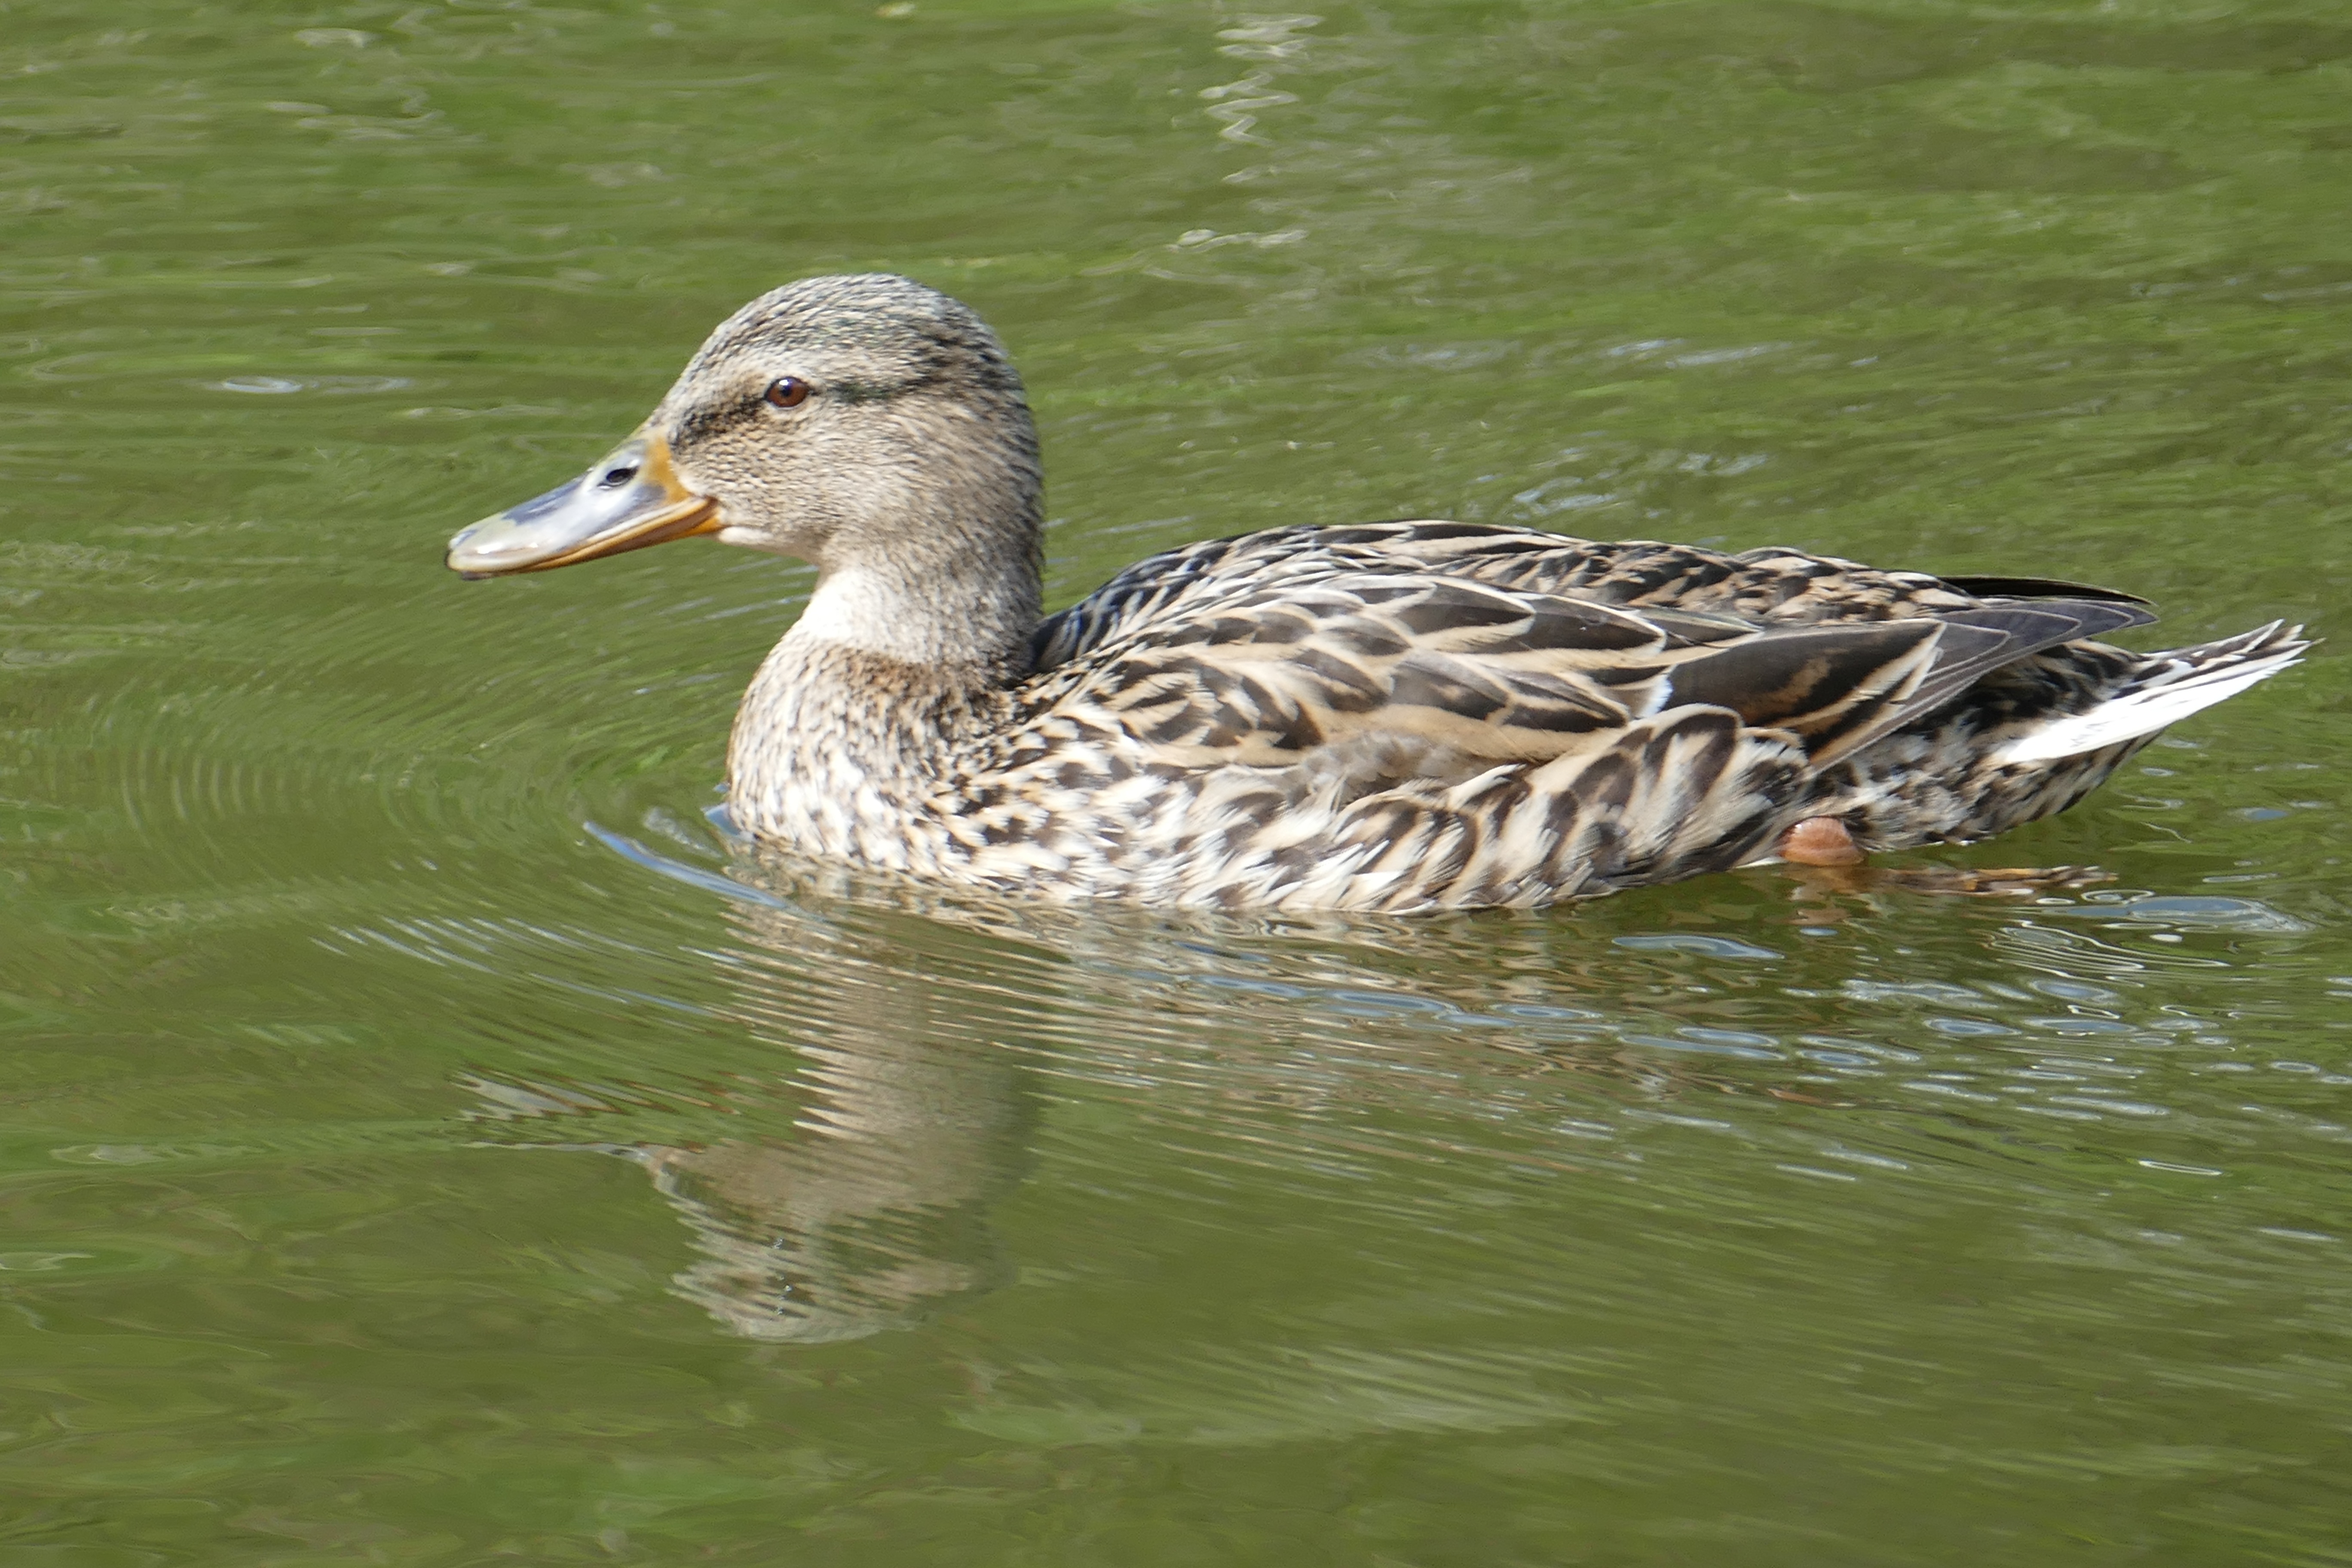
water, bird, wing, female, wildlife, beak, fauna, duck, vertebrate, waterfowl, water bird, mallard, canard, ducks geese and swans, seaduck